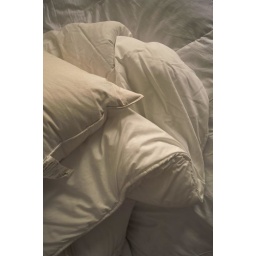
Pillows and Comforter in the bedroom with morning sunlight shining through the window